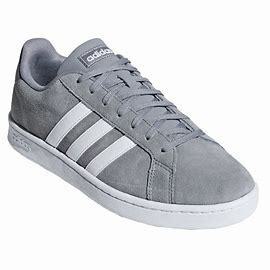
Brand: Adidas
Model: Grand Court